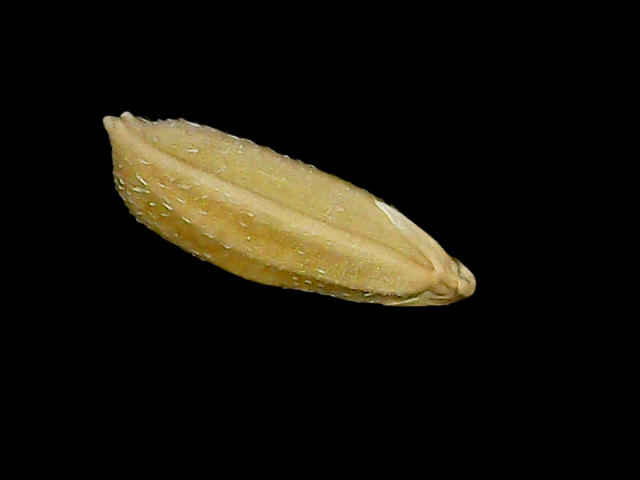
Rice variety: Bd95